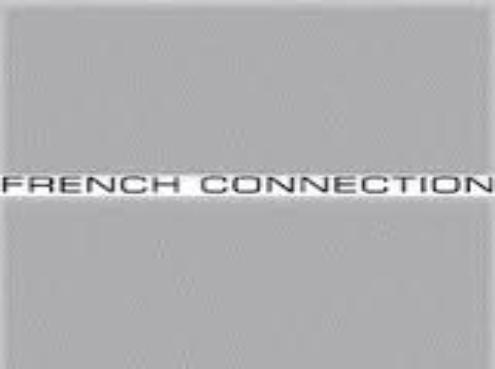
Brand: French Connection
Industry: Clothes